Buddleja paniculata

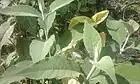
"B. paniculata" in Nepal

"Buddleja paniculata" is a variable deciduous shrub or tree of bushy habit, occasionally reaching high. The sparse terminal panicles comprise white or pale lilac flowers, some forms pleasantly scented, others not, from December to mid-spring. The bright green lanceolate leaves are opposite, up to in length, and covered in fine hairs. 2"n" = 38.